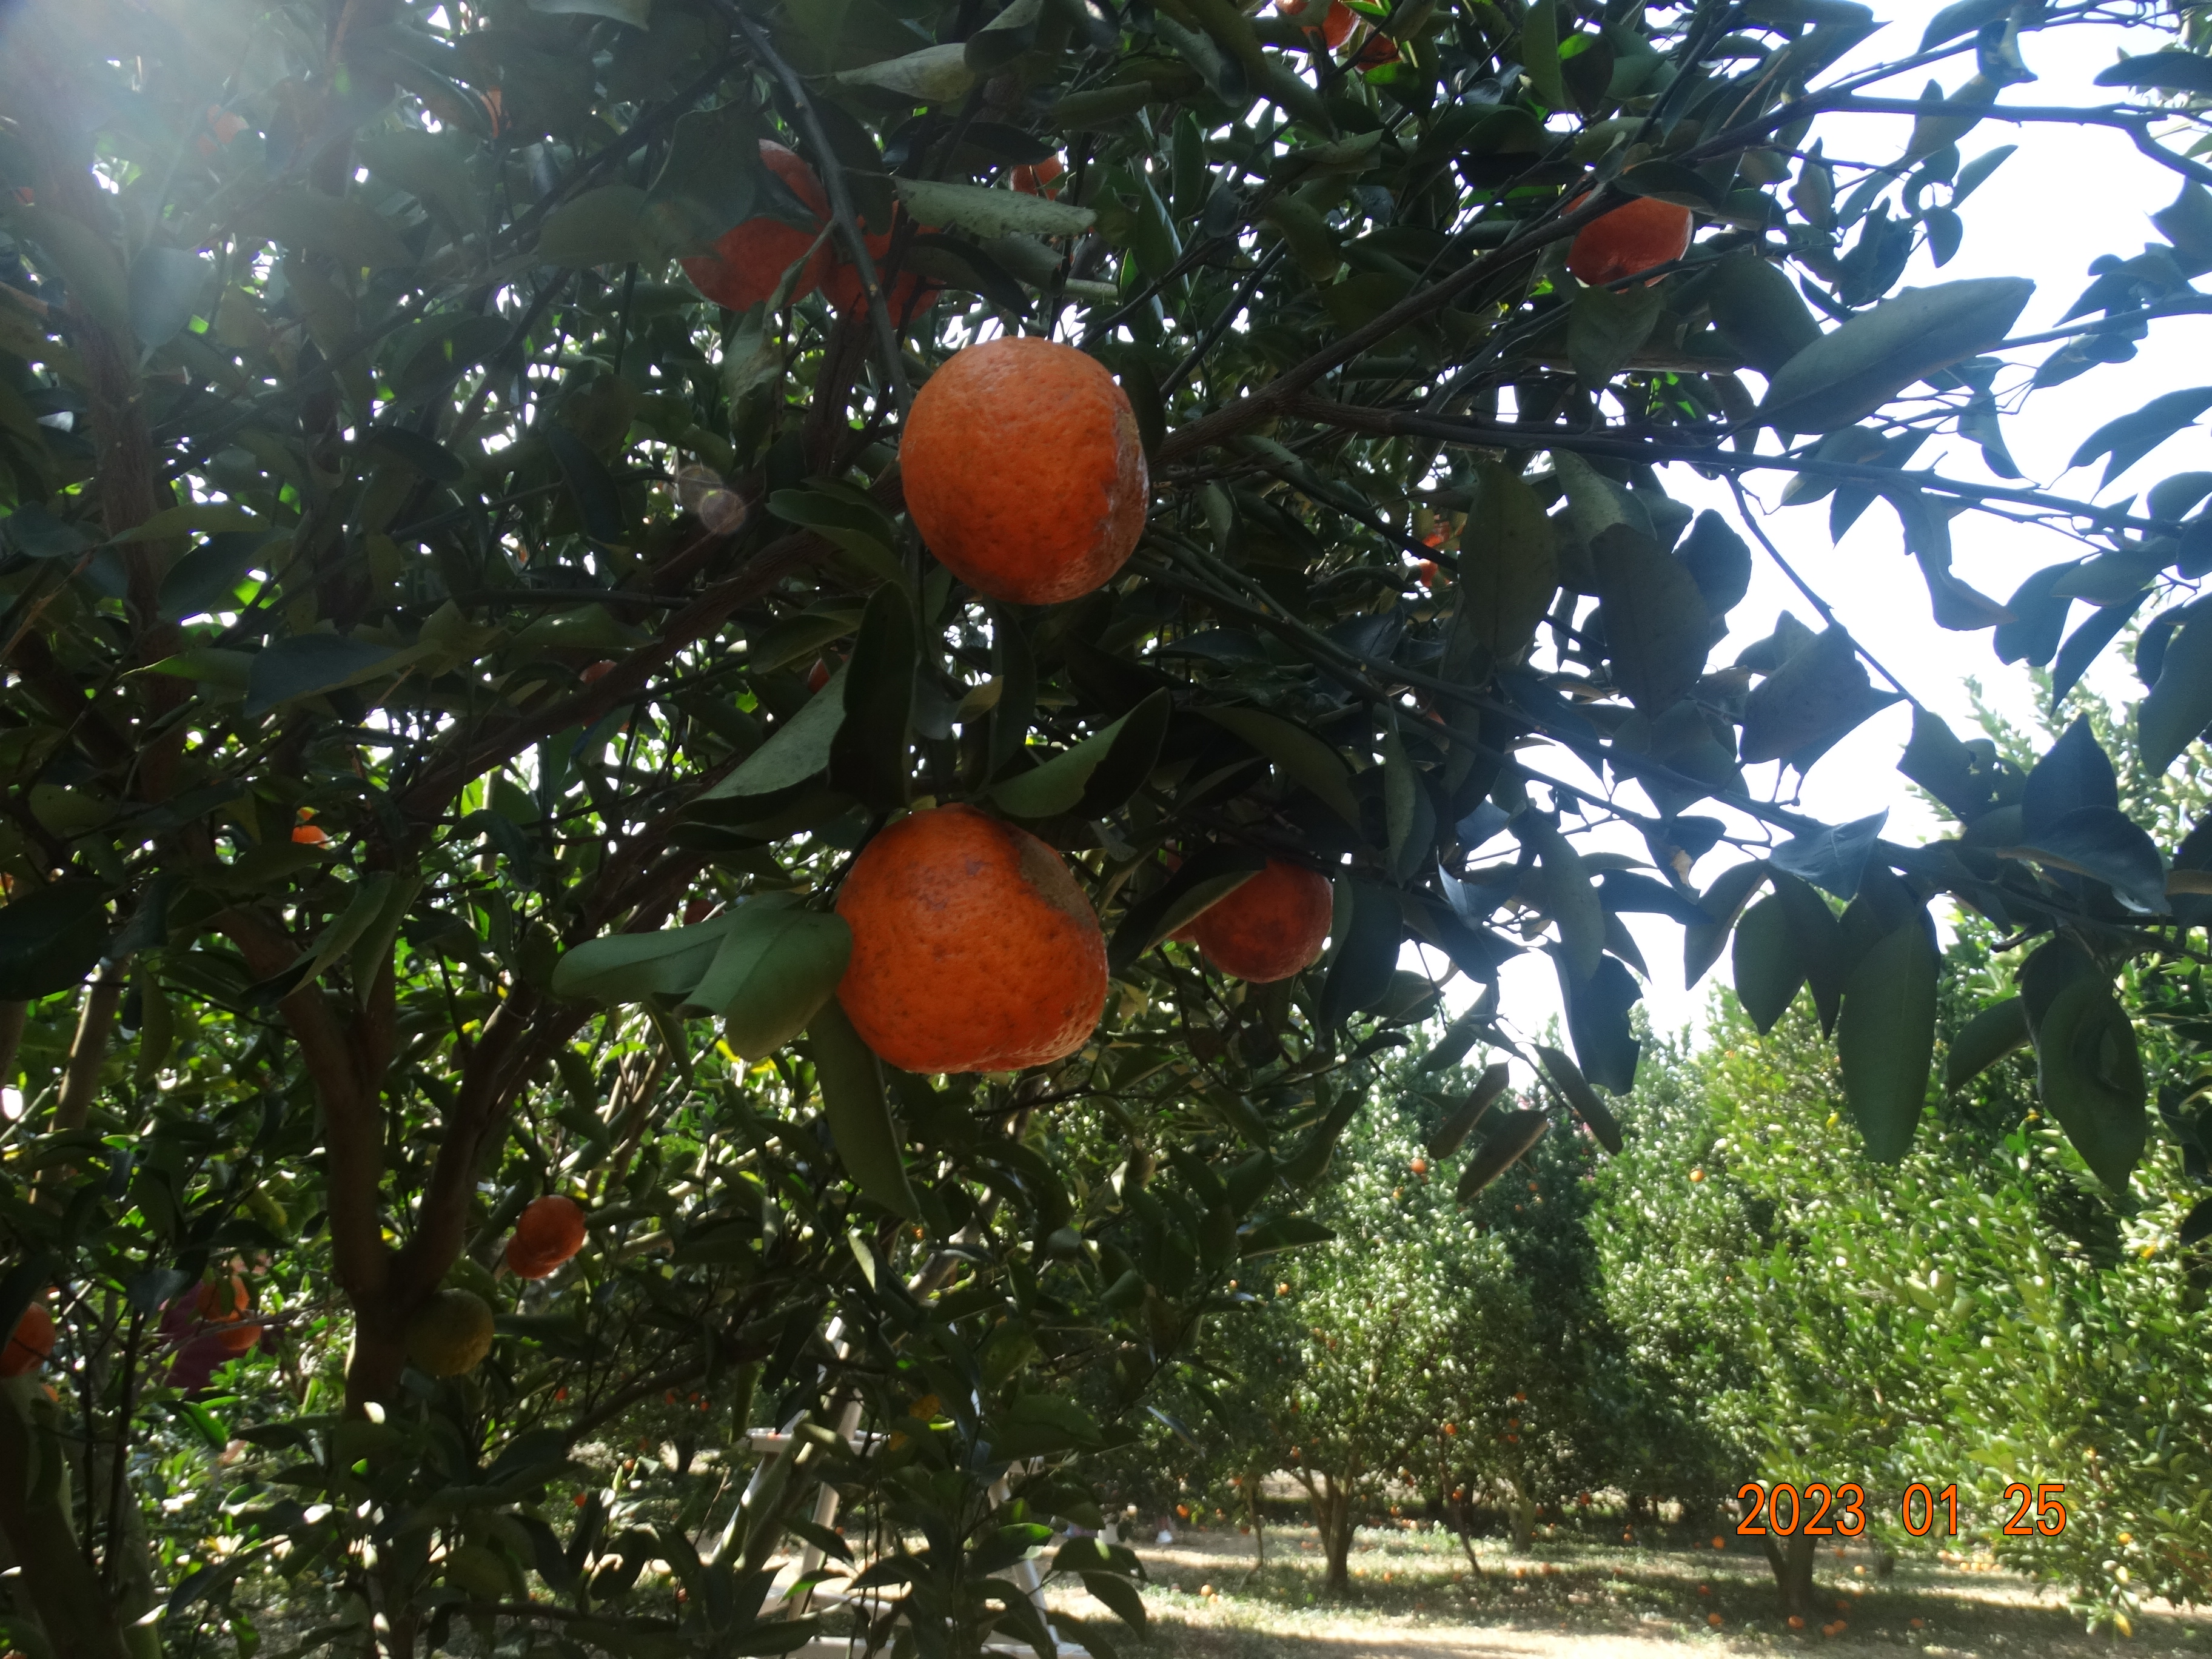
Citrus fruit variety: ponkan